The Storm That Kissed Me

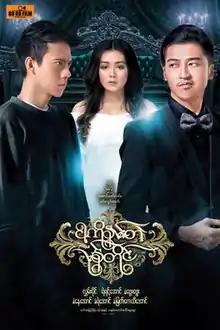
Film Poster

The Storm That Kissed Me is a 2018 Burmese drama film, directed by Aung Zaw Lin and Win Lwin Htet starring Hlwan Paing, Yair Yint Aung and Phway Phway. The film, produced by Bo Bo Film Production, premiered in Myanmar on June 1, 2018.